Sapphic stanza

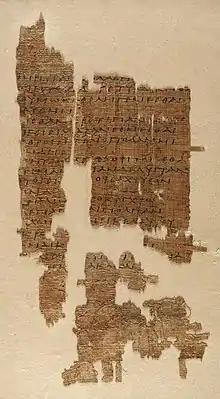
A papyrus manuscript preserving Sappho's "Fragment 5", a poem written in Sapphic stanzas

The Sapphic stanza, named after the Ancient Greek poet Sappho, is an Aeolic verse form of four lines. Originally composed in quantitative verse and unrhymed, imitations of the form since the Middle Ages typically feature rhyme and accentual prosody. It is "the longest lived of the Classical lyric strophes in the West".